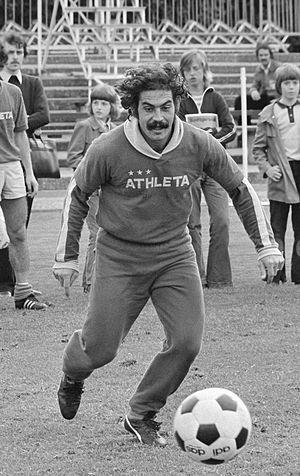
Roberto Rivelino, né le 1ᵉʳ janvier 1946 à São Paulo, est un footballeur international brésilien. Il évolue comme meneur de jeu du milieu des années 1960 au début des années 1980. On le reconnait facilement grâce à sa moustache caractéristique. Considéré comme l'un des meilleurs joueurs brésiliens de l'histoire, il bénéficie d'une notoriété moindre en Europe, n'y jouant que quelques matchs internationaux.
Le Derby Paulista est le nom donné au Brésil au derby de São Paulo entre les équipes de Corinthians et de Palmeiras.